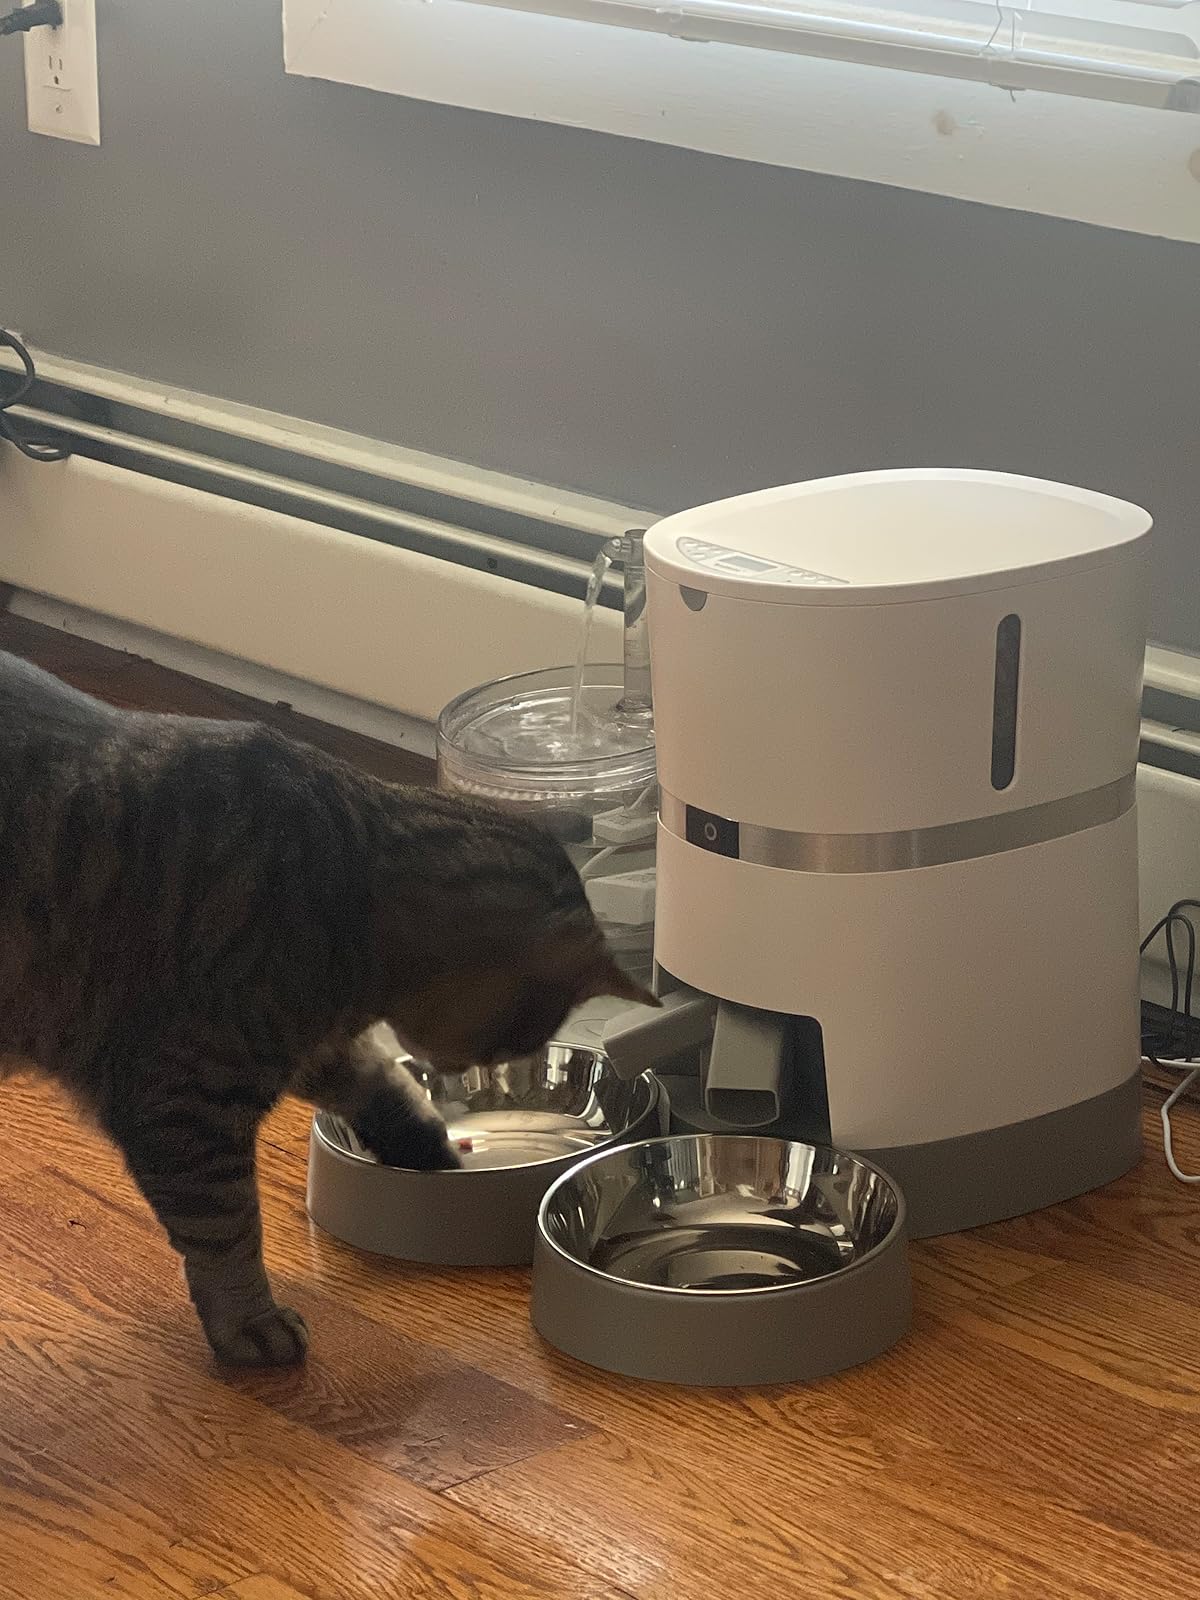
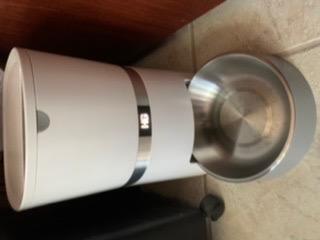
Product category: items_feeder
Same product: no